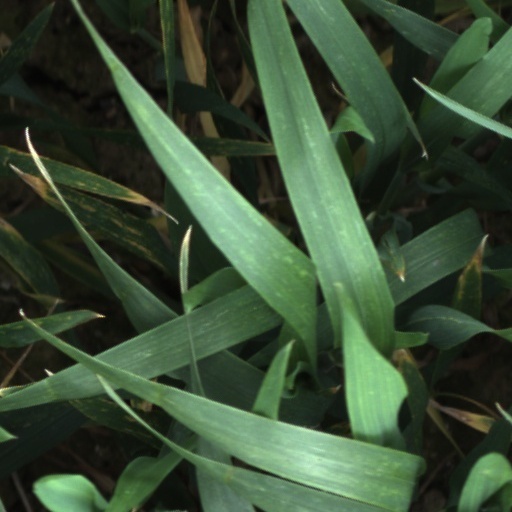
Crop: wheat